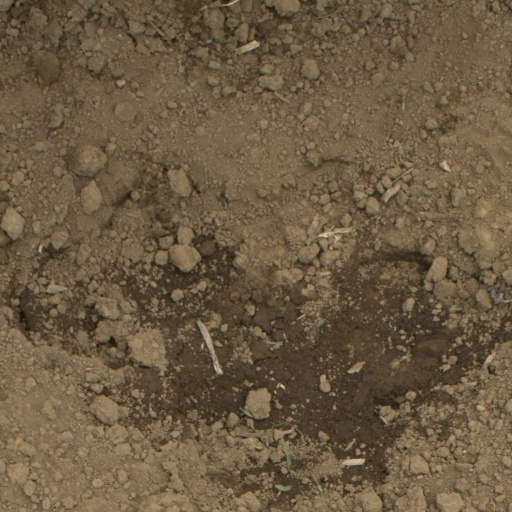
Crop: Jerusalem artichoke